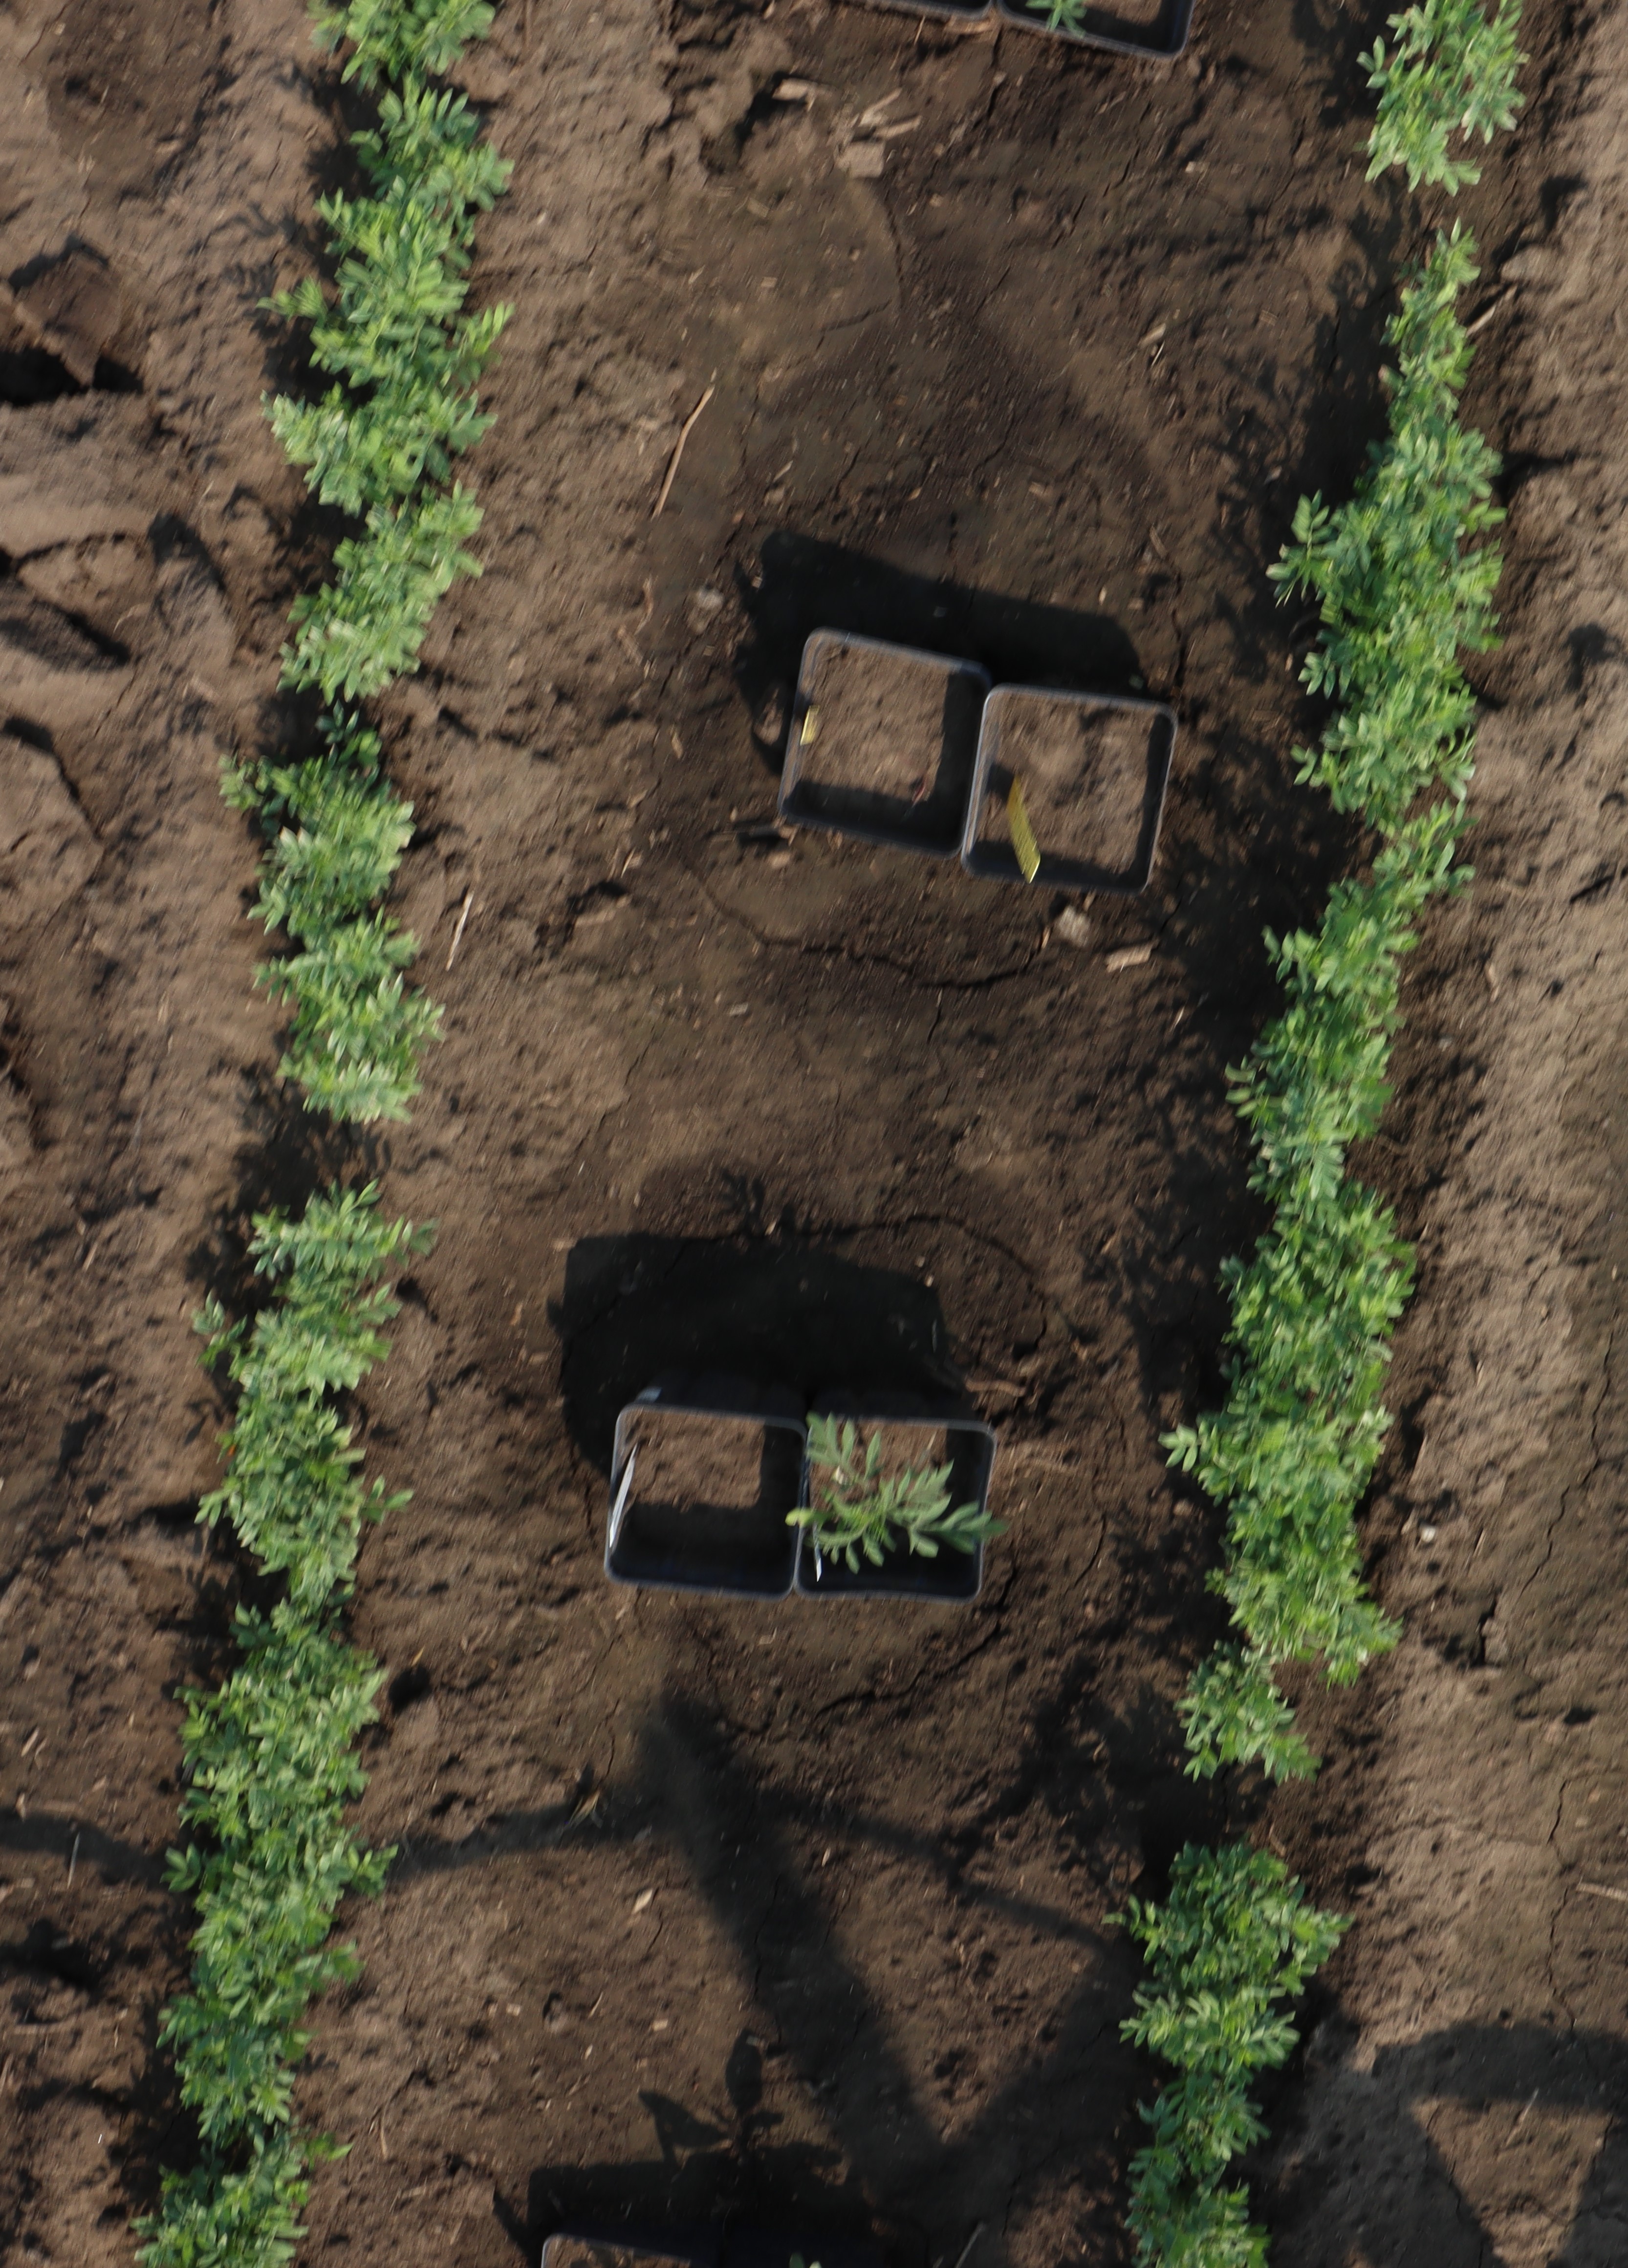
Crop: Lentil
Objects: Lentil, Lentil, Lentil, Lentil, Lentil, Lentil, Lentil, Lentil, Lentil, Lentil, Lentil, Lentil, Lentil, Ragweed